Nicolás Stefanelli

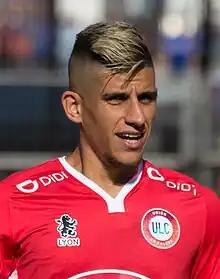
Stefanelli with Unión La Calera in 2020

Nicolás Marcelo Stefanelli (born 22 November 1994) is an Argentine professional footballer who plays a striker for Hungarian club Fehérvár.